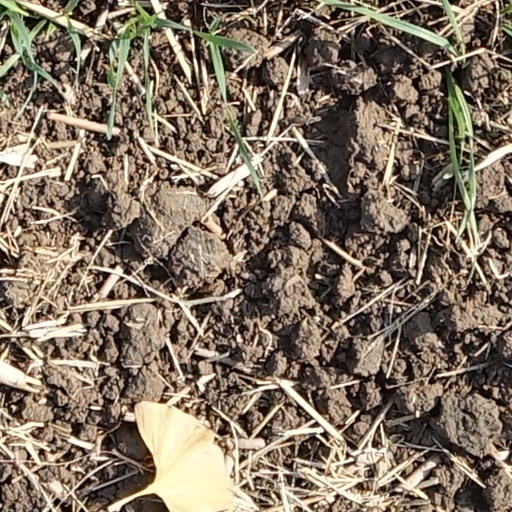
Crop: wheat